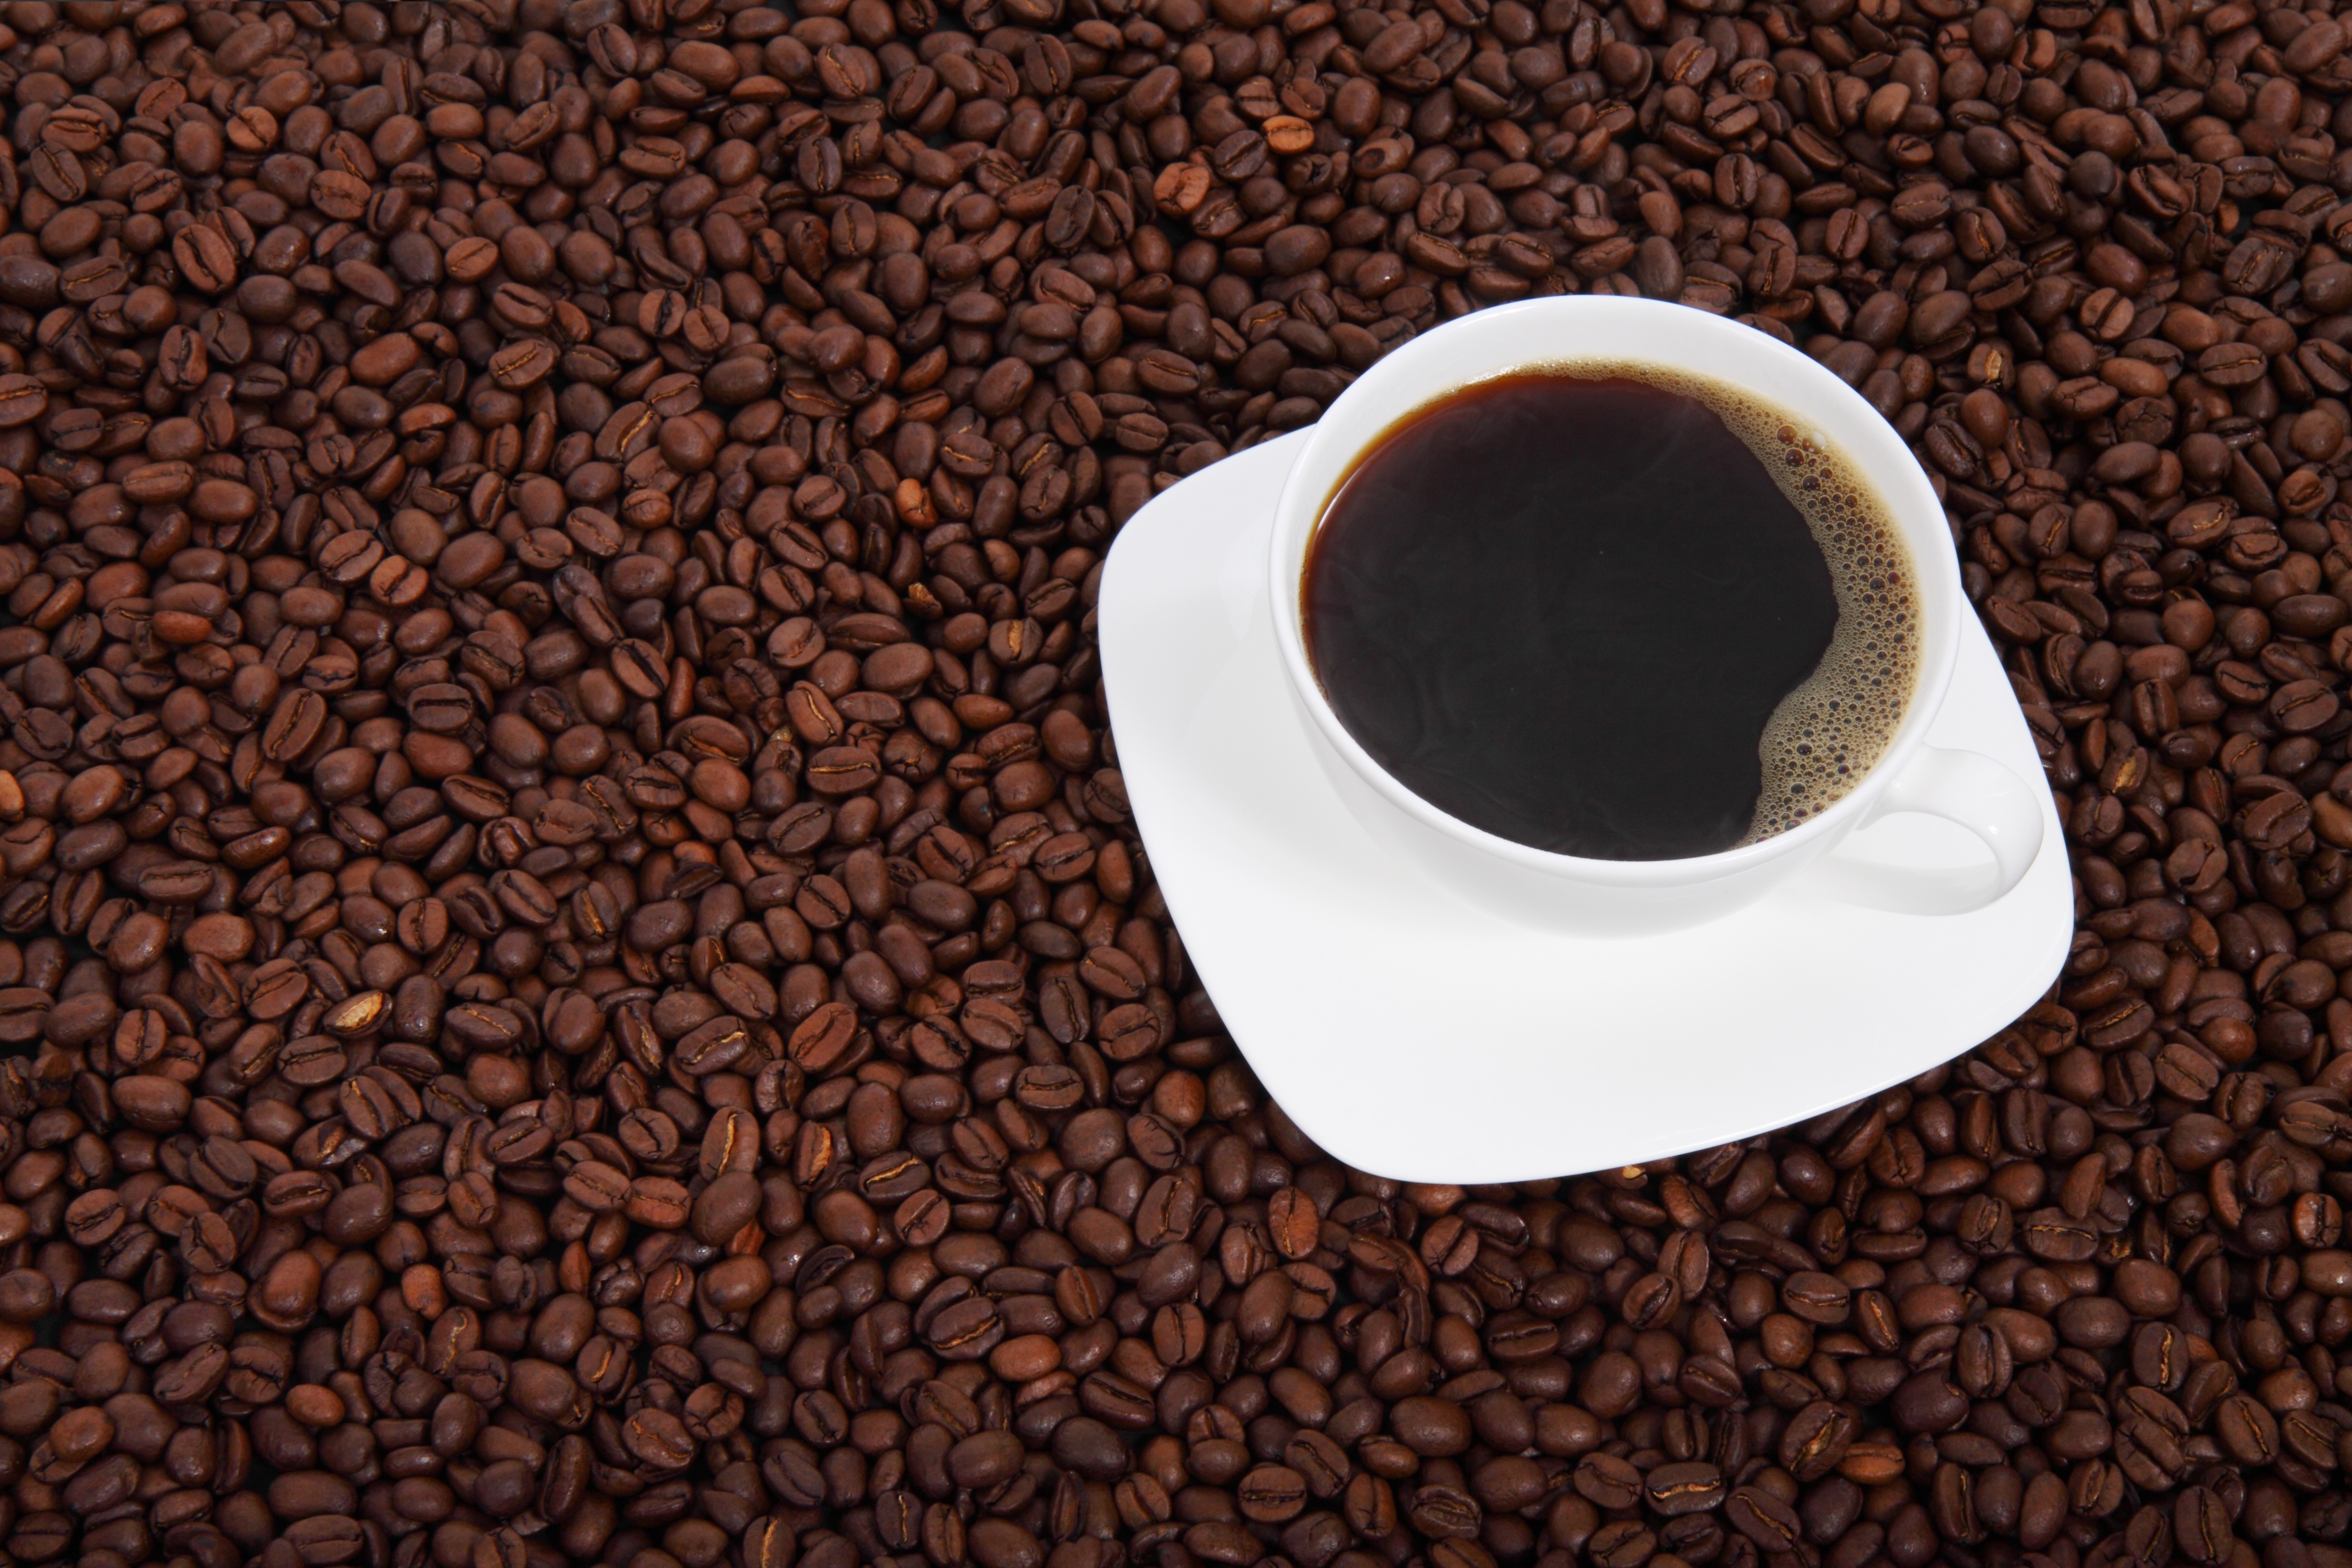
liquid, cafe, coffee, dark, bean, cup, plate, fresh, brown, beverage, drink, black, espresso, mug, coffee cup, caffeine, background, hot, refreshment, concept, beans, drinkware